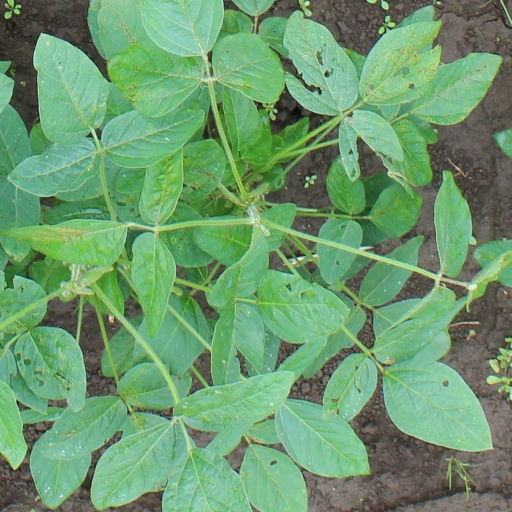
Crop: soybean